Magilligan railway station

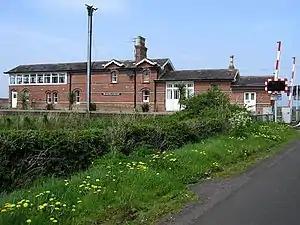
Magilligan railway station photographed on 6 May 2008

Magilligan railway station served the area of Magilligan in County Londonderry in Northern Ireland.